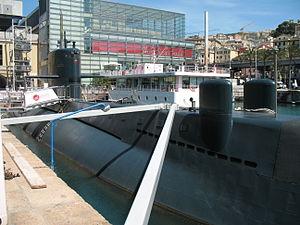
Article principal : Navire musée